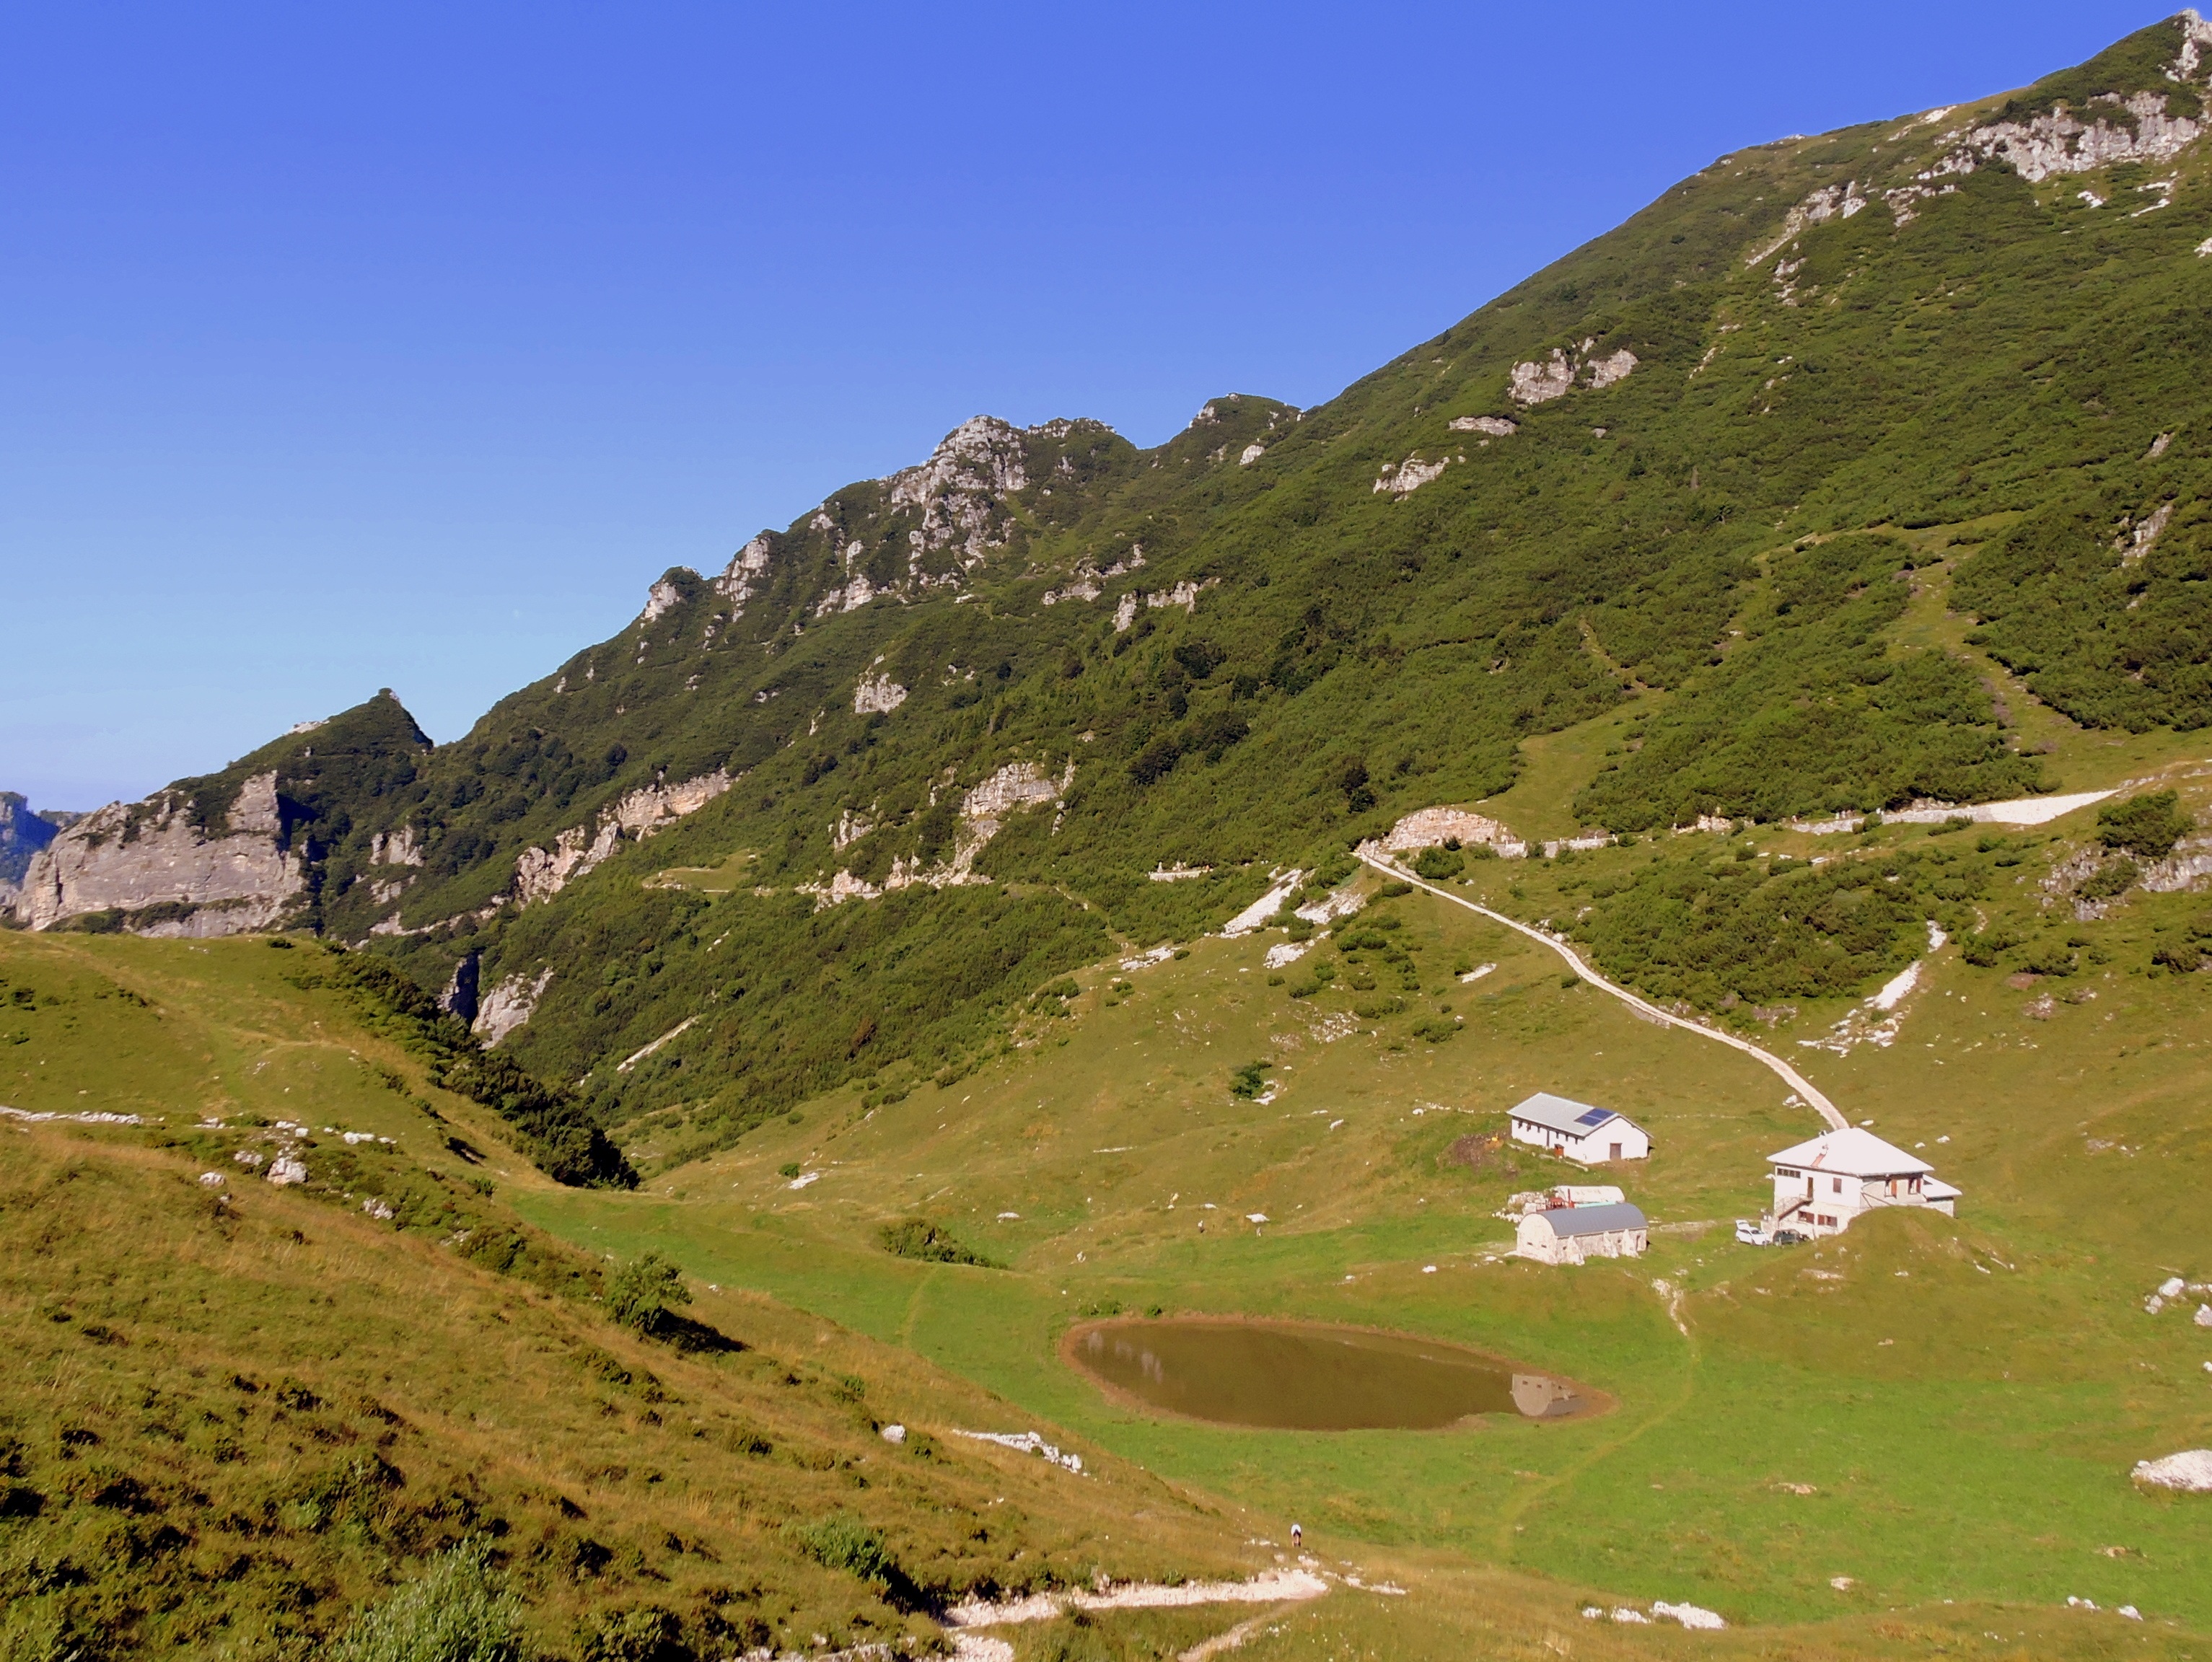
landscape, walking, mountain, meadow, hill, valley, mountain range, italy, fjord, highland, terrain, ridge, prato, alps, plateau, valle, fell, loch, landform, tarn, aerial photography, mountain pass, geographical feature, mountainous landforms